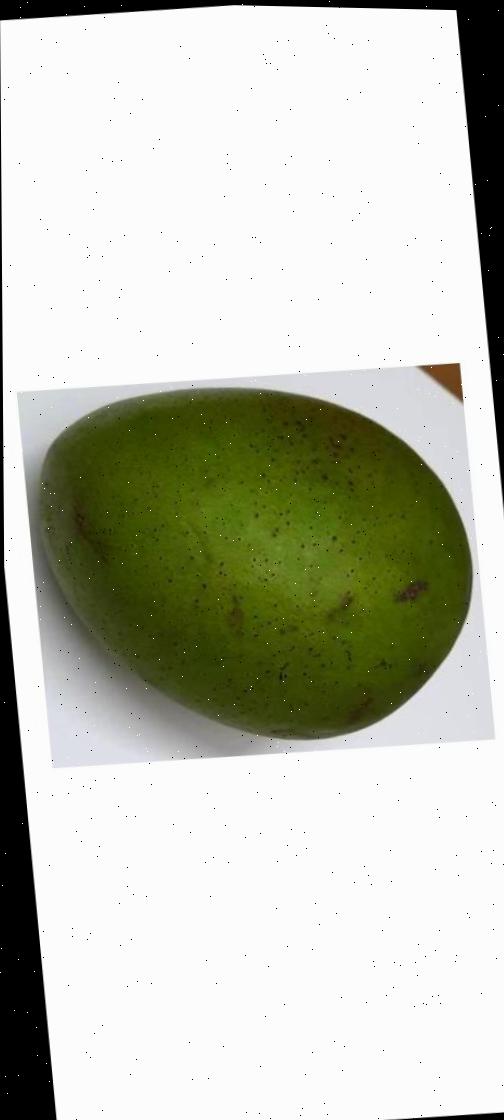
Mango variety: Harivanga